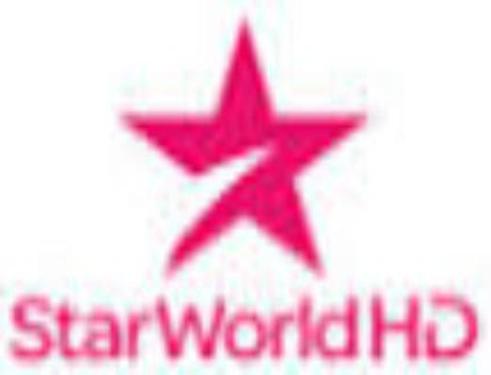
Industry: Leisure